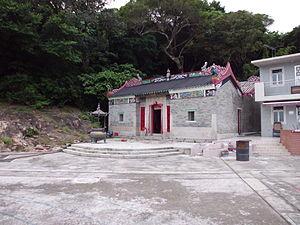
Kau Sai Chau est une île d'une superficie de 6,70 km² située au large du littoral de Sai Kung, à Hong Kong. Sous l'autorité du district de Sai Kung, elle est la sixième plus grande île du territoire de Hong Kong.